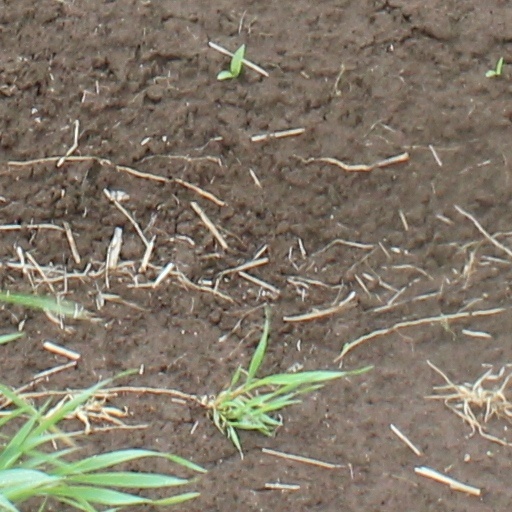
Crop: wheat